Davy Burnaby

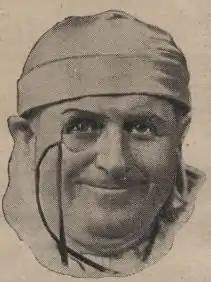
Burnaby circa 1924

George Davy Burnaby (7 April 1881 – 18 April 1949) was a British actor who appeared in more than thirty films between 1929 and 1948. He was born in Buckland, Hertfordshire and made his screen debut in the 1929 film "The Devil's Maze". He died on 18 April 1949, age 68, the same date as comedian Will Hay with whom he had previously acted.